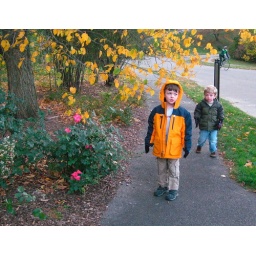
Two young boys appreciate the flowers in the arboretum.